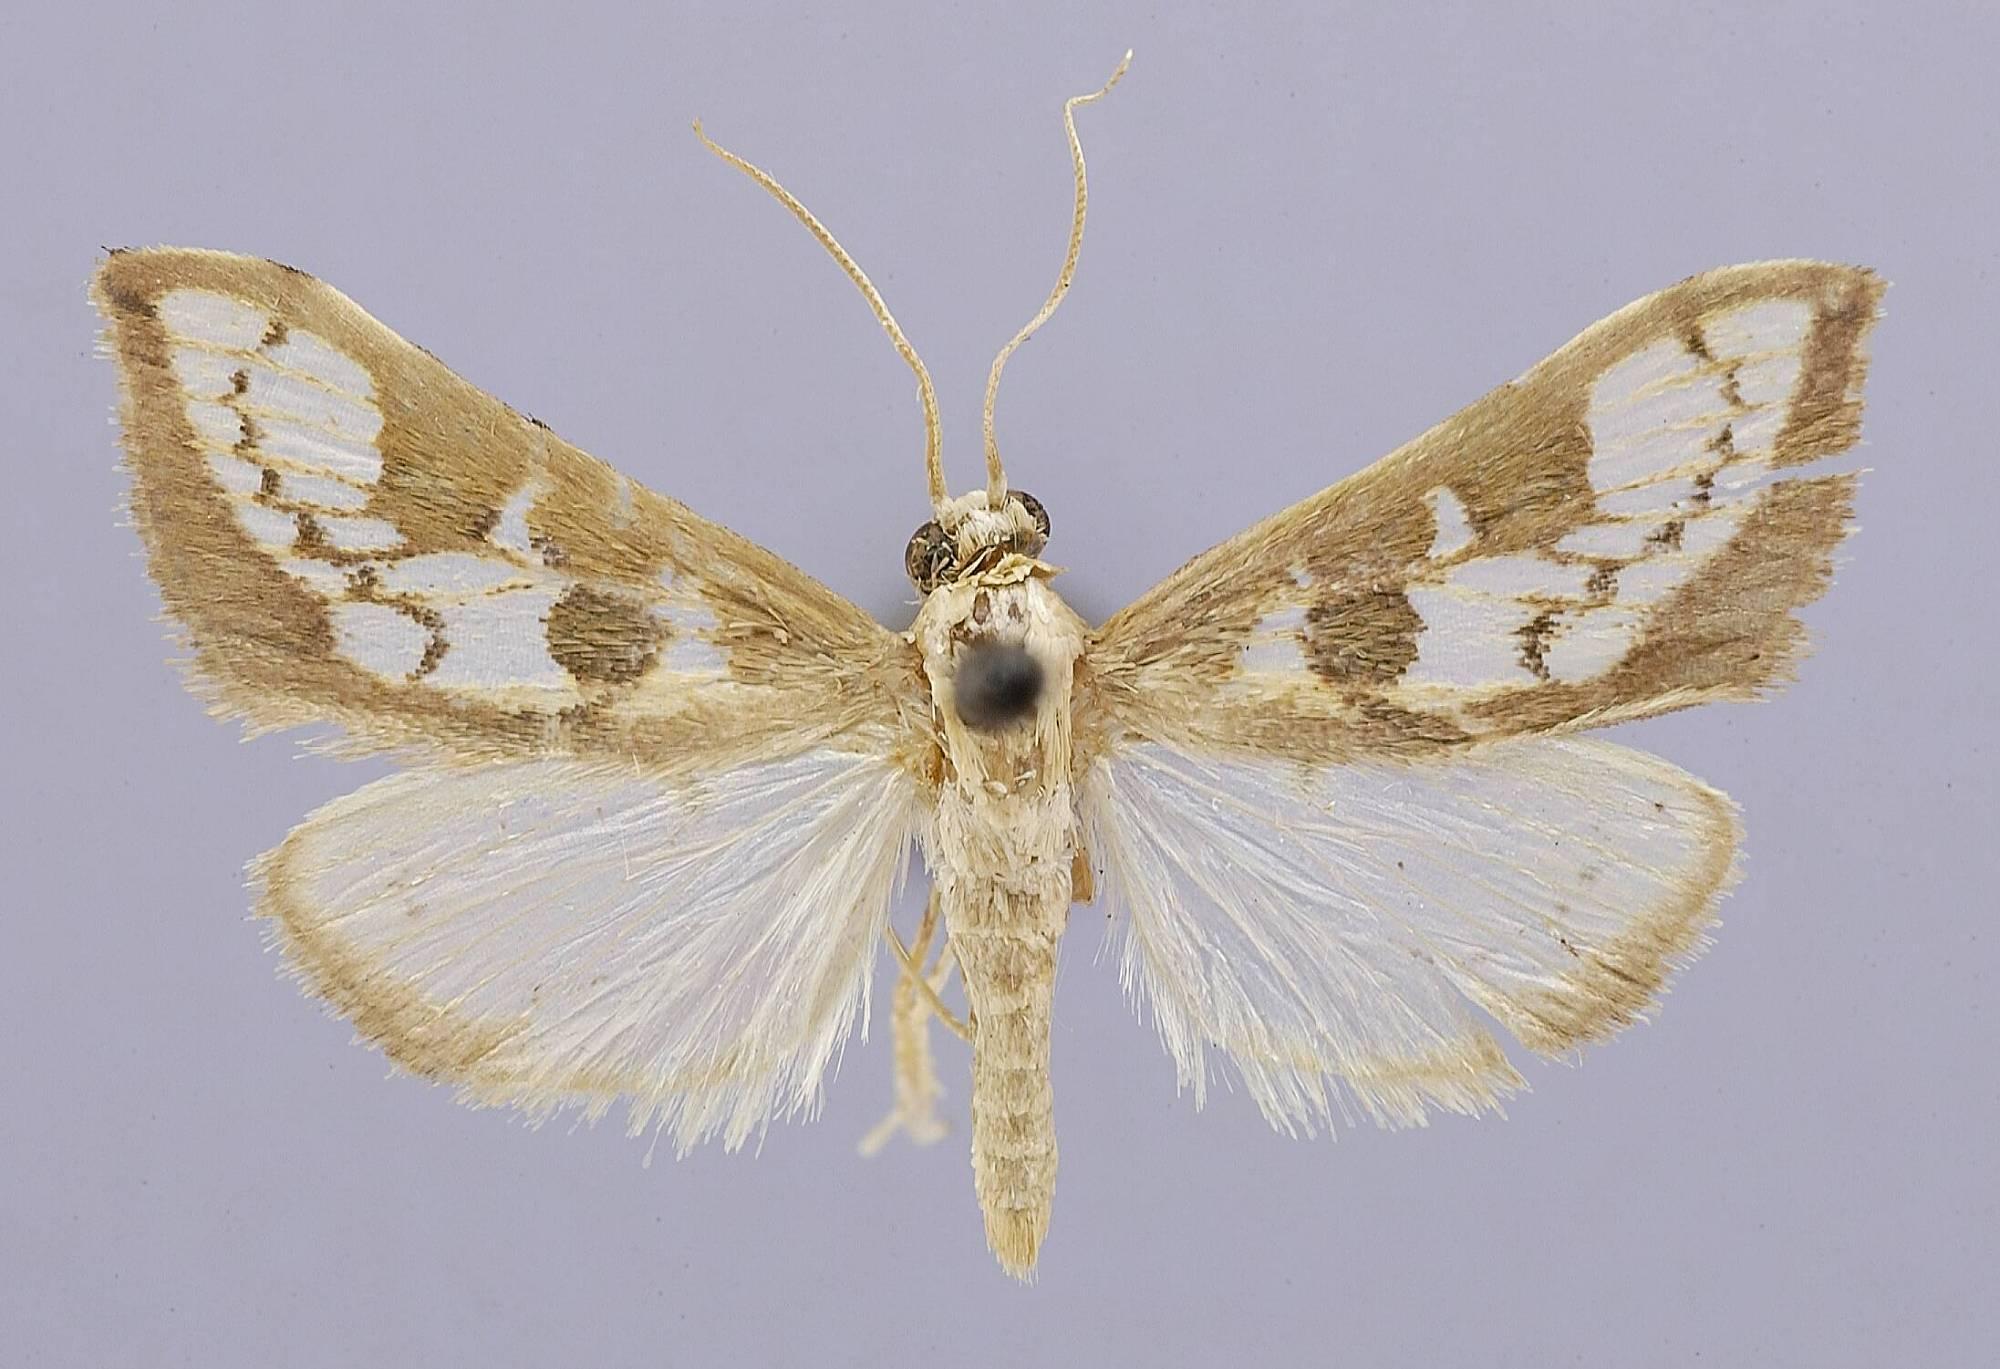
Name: Boeotarcha lithocymalis
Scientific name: Boeotarcha lithocymalis Dyar, 1916
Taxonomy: Animalia, Arthropoda, Insecta, Lepidoptera, Pyralidae
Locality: Teapa; Tabasco; Mexico, Tabasco, Mexico
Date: Feb 1914